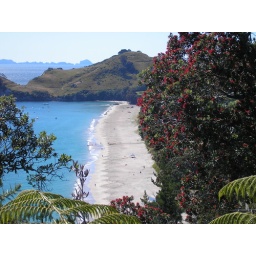
Pohutakawa trees in bloom above the beach at Ha Hei